Yellowstone National Park

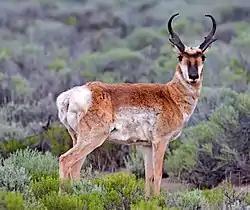
Pronghorn are commonly found on the grasslands in the park

There are dozens of species of flowering plants that have been identified, most of which bloom between May and September. The Yellowstone sand verbena is a rare flowering plant found only in Yellowstone. It is closely related to species usually found in much warmer climates, making the sand verbena an enigma. The estimated 8,000 examples of this rare flowering plant all make their home in the sandy soils on the shores of Yellowstone Lake, well above the waterline.